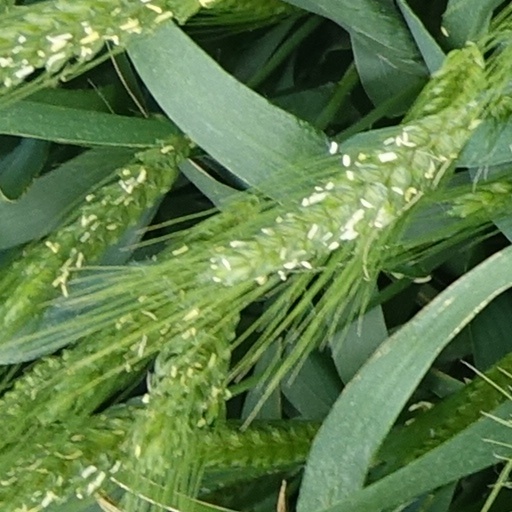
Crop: wheat